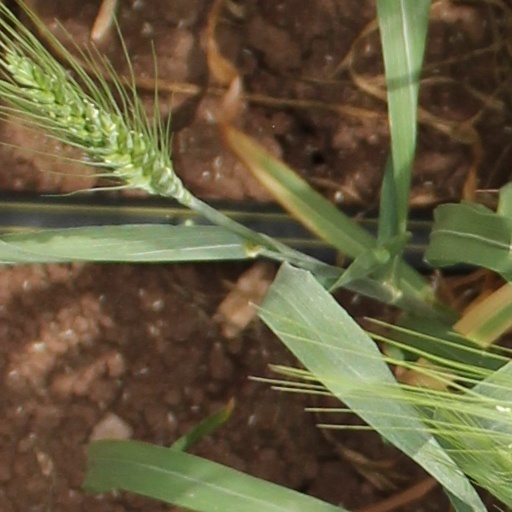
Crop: wheat